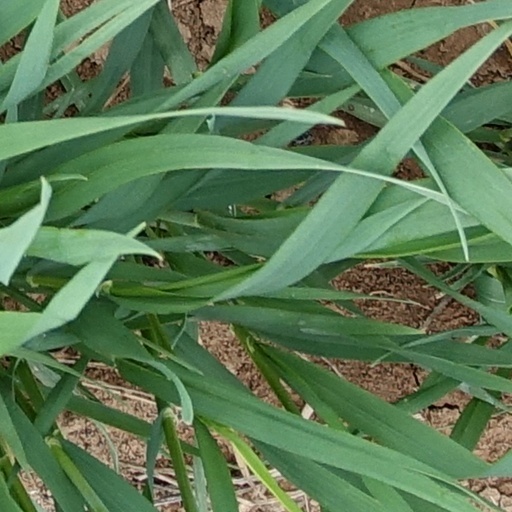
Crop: wheat